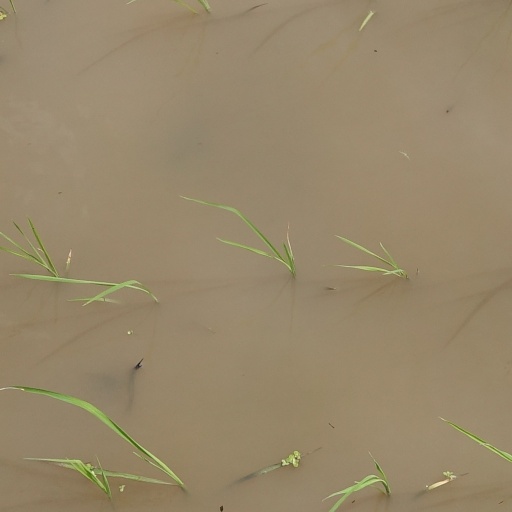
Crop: rice